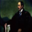
Label: man